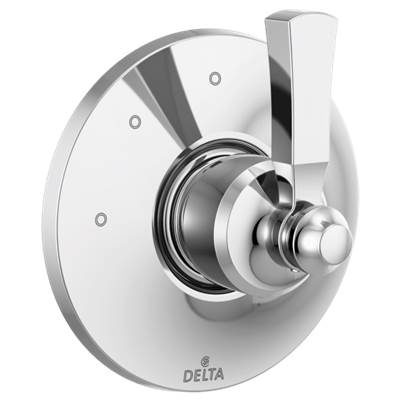
Delta T11856- Diverter Trim 3-Setting 1L
Finish: Chrome UPC Code: 34449907804 SKU: T11856 Manufacturer's Page: View
Brand: Delta
Category: Hardware > Plumbing > Plumbing Fixture Hardware & Parts > Shower Parts > Bathtub & Shower Jets